Gottfried Böhm

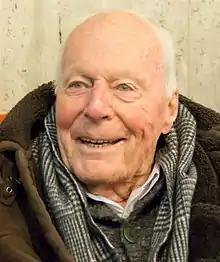
Böhm in 2015

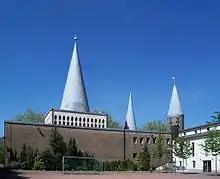
1960 Herz-Jesu-Kirche, Bergisch Gladbach

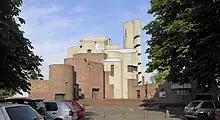
Böhm's 1968 Iglesia Youth Center Library, Cologne

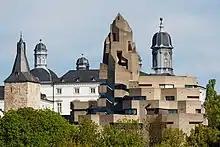
Bensberg City Hall, seen against old castle

Gottfried Böhm (23 January 1920 – 9 June 2021) was a German architect and sculptor. His reputation is based on creating highly sculptural buildings made of concrete, steel, and glass. Böhm's first independent building was the Cologne chapel "Madonna in the Rubble" (now integrated into Peter Zumthor's design of the Kolumba museum renovation). The chapel was completed in 1949 where a medieval church once stood before it was destroyed during World War II. Böhm's most influential and recognized building is the Maria, Königin des Friedens pilgrimage church in Neviges.